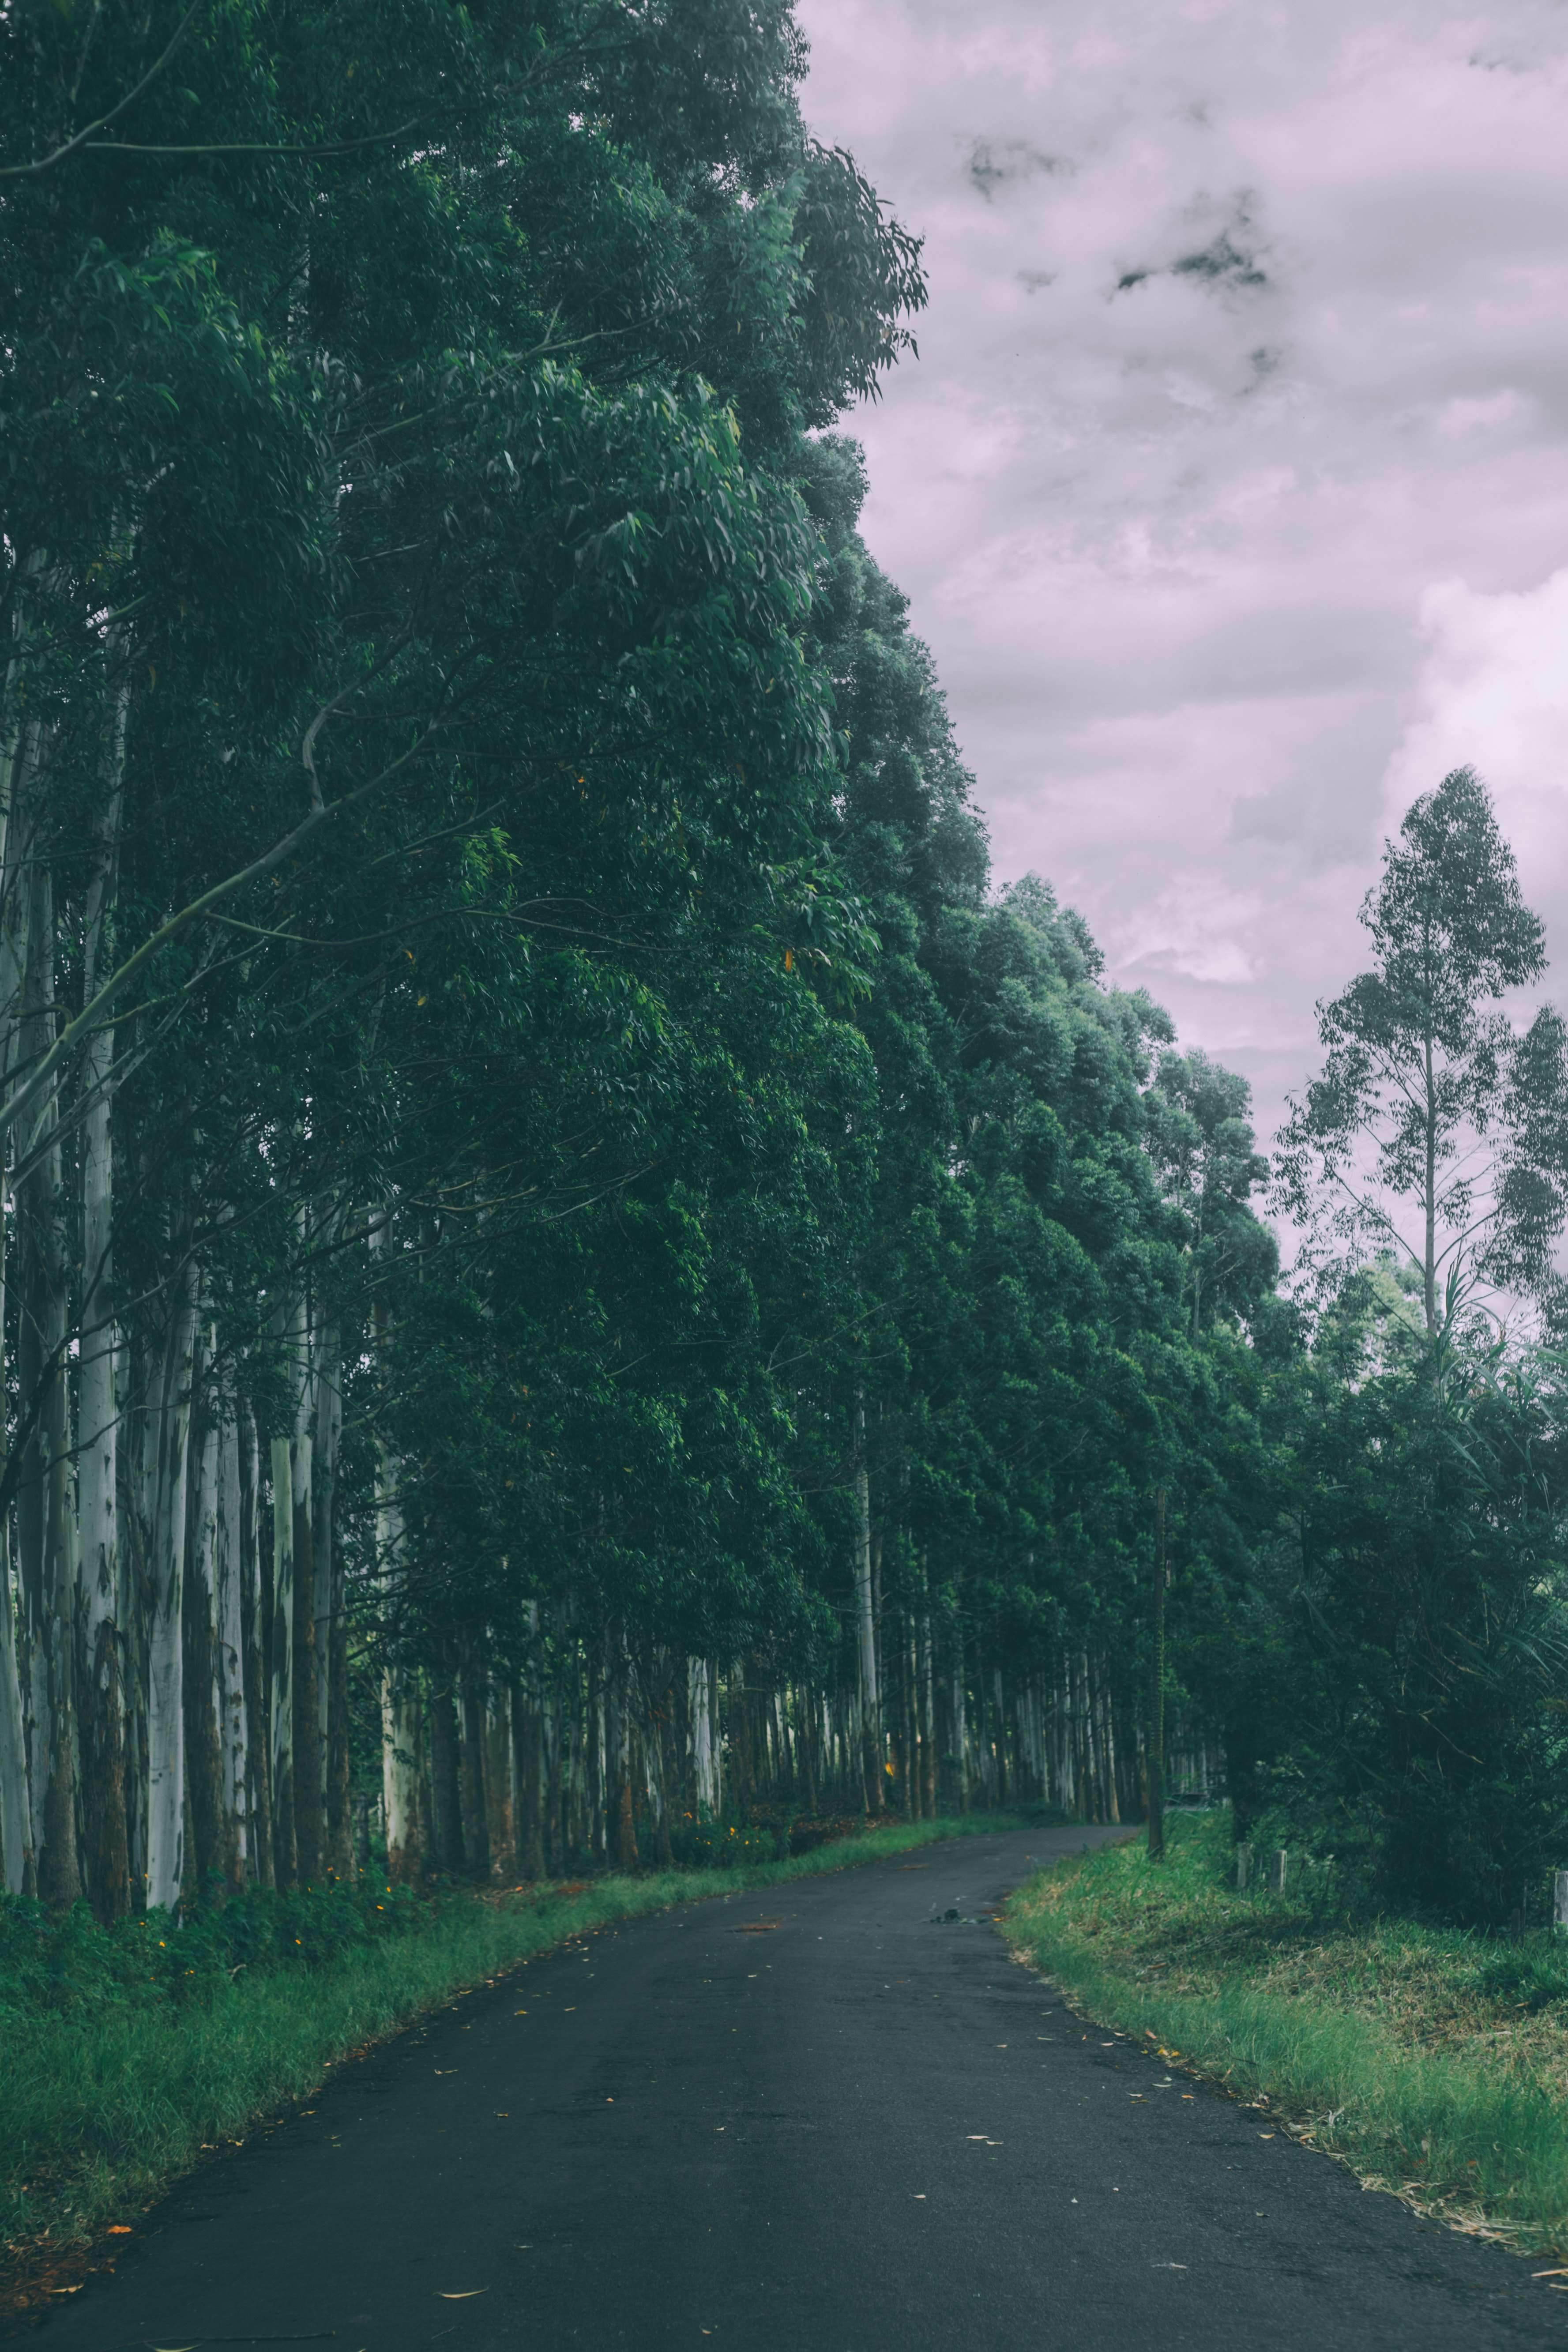
road, green, tree, natural landscape, nature, atmospheric phenomenon, highway, sky, infrastructure, thoroughfare, leaf, lane, woody plant, road surface, forest, plant, grass, asphalt, cloud, plantation, road trip, branch, landscape, nonbuilding structure, old growth forest